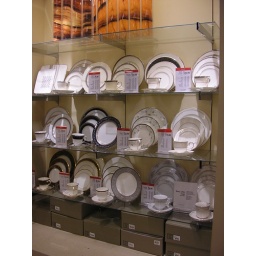
Reset wall to better location. Last location had boxes piled in front of it. Brides could not access china.